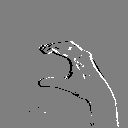
ASL letter: c